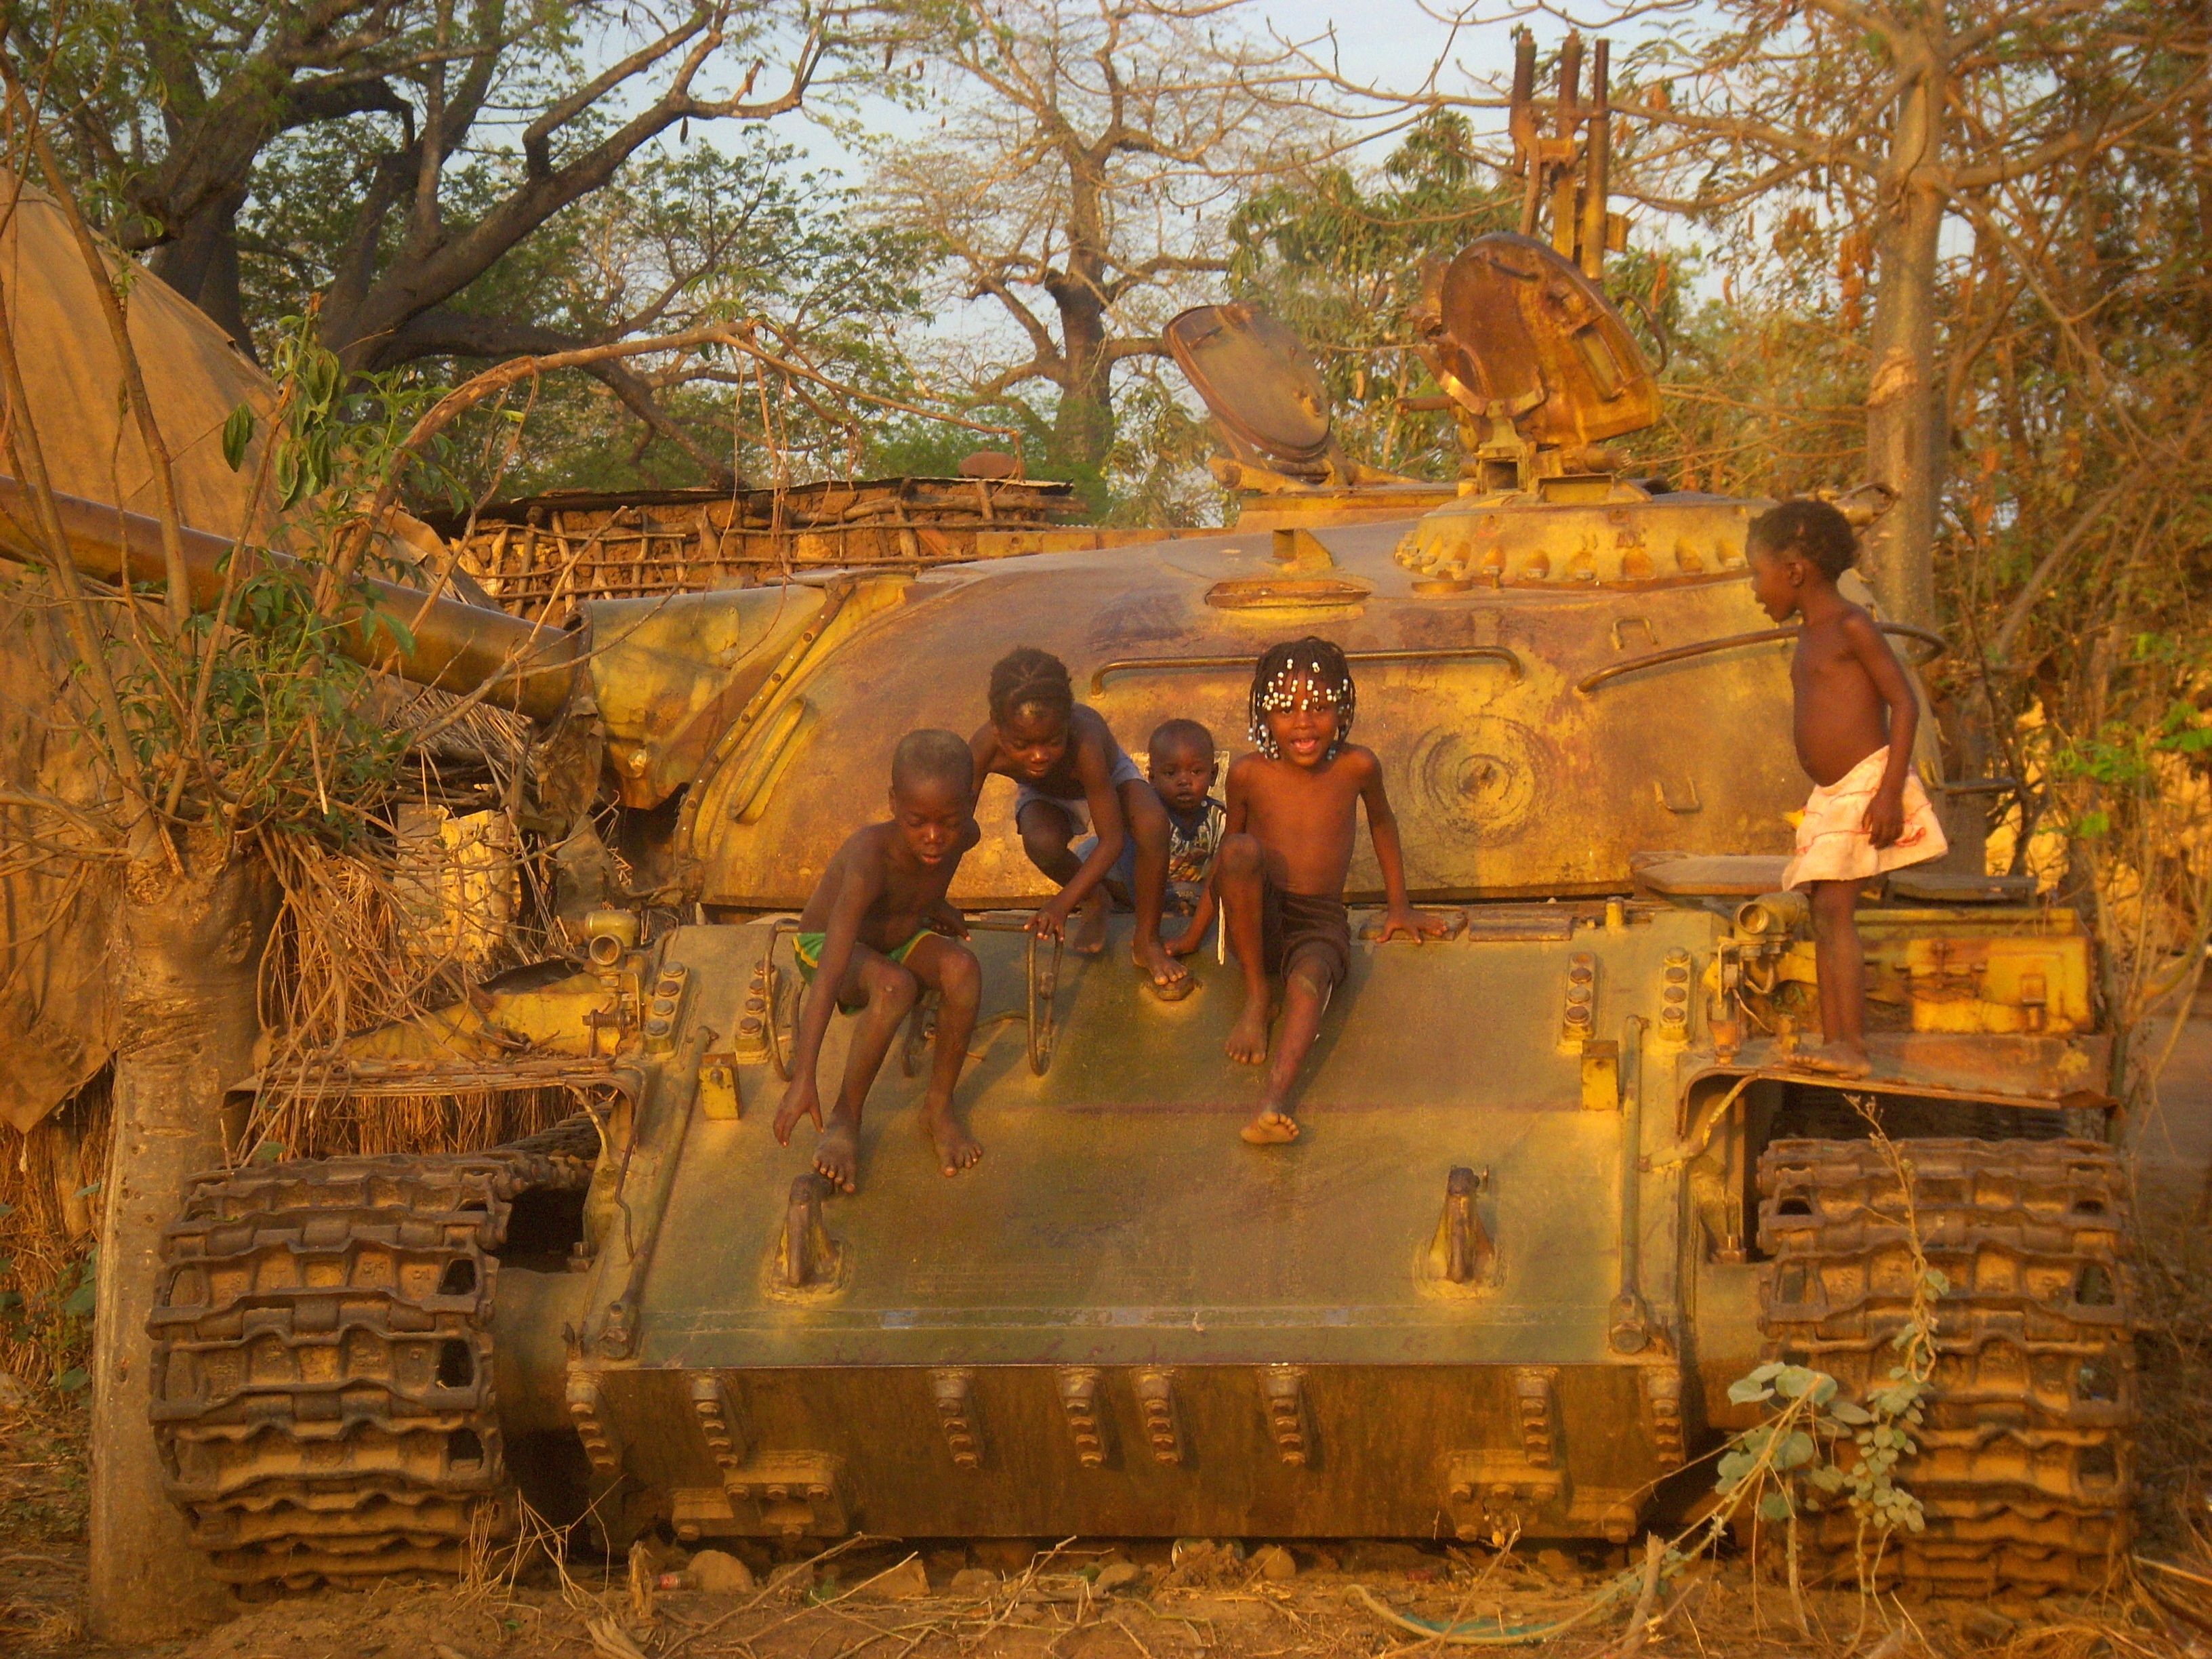
vehicle, africa, war, children, tank